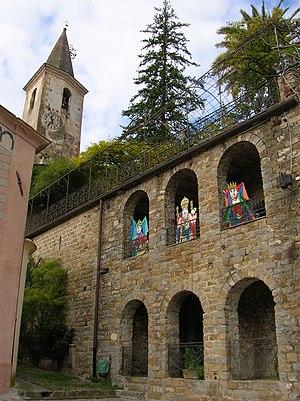
Apricale est une commune italienne de la province d'Imperia dans la région Ligurie en Italie. Le village appartient à la catégorie des Plus beaux villages italiens.